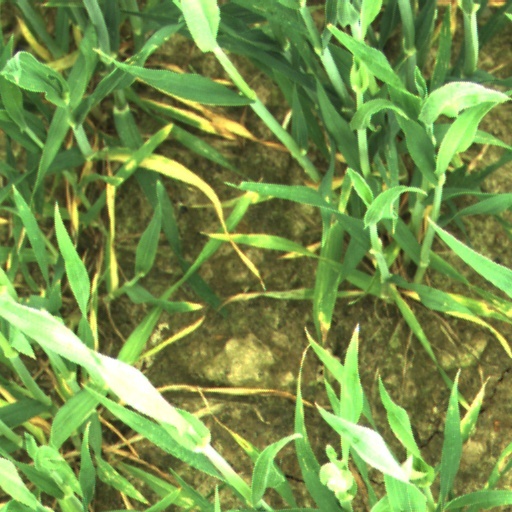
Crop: wheat